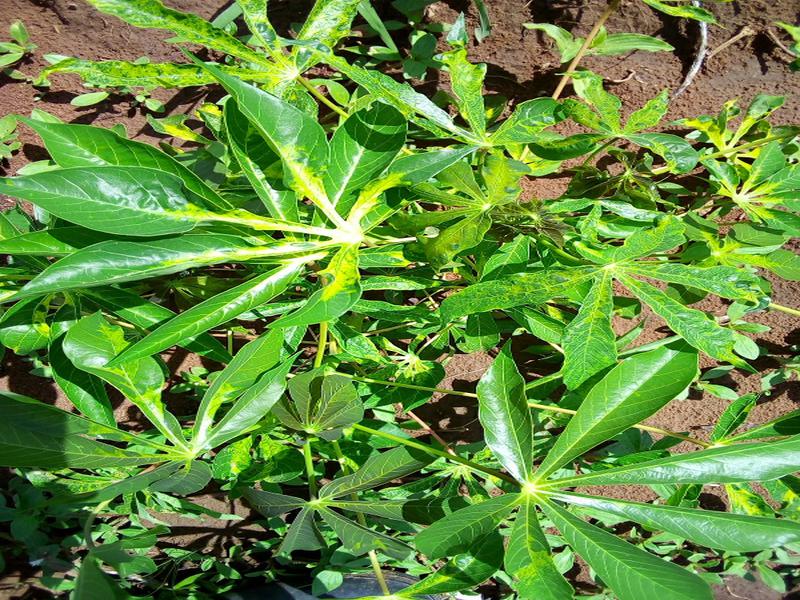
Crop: cassava
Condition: mosaic_disease